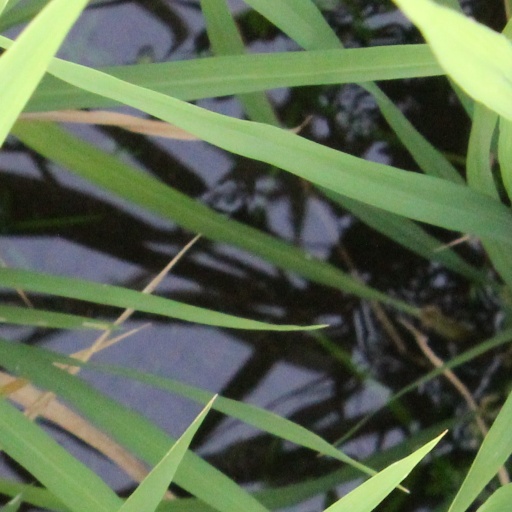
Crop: rice